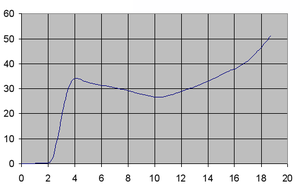
Courbe de compression à une vitesse de 25 mm/min
Les essais mécaniques sont des expériences dont le but est de caractériser les lois de comportement des matériaux. La loi de comportement établit une relation entre les contraintes et les déformations. Il ne faut pas confondre une déformation avec un déplacement ou une dilatation.
Un essai de compression mesure la résistance à la compression d'un matériau sur une machine d'essais mécaniques suivant un protocole normalisé.